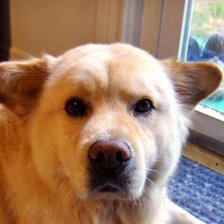
Label: animals